Catanese nero

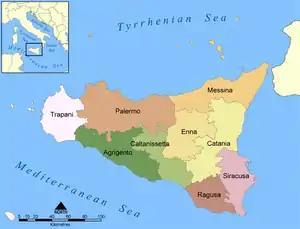
Today Catanese nero is found mostly in the western provinces of Agrigento, Trapani and Palermo.

Ampelographers believe that Catanese nero is indigenous to Sicily with the grape's name suggesting that the province of Catania, located on the east coast near of the island. Though the grape likely originated here, today it is hardly found in Catania and throughout the island plantings of the variety have declined due to the grapes low resistance to a number of grape diseases.